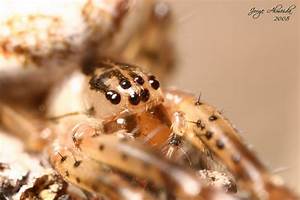
Label: spider